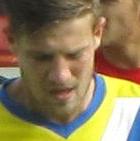
Age: 21